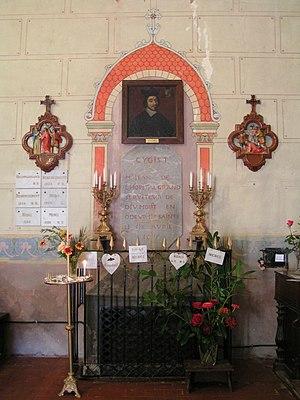
Tombeau de JEAN DE L'HOPITAL à l'intérieur de l'église de LESME.
Lesme est une commune française située dans le département de Saône-et-Loire en région Bourgogne-Franche-Comté.